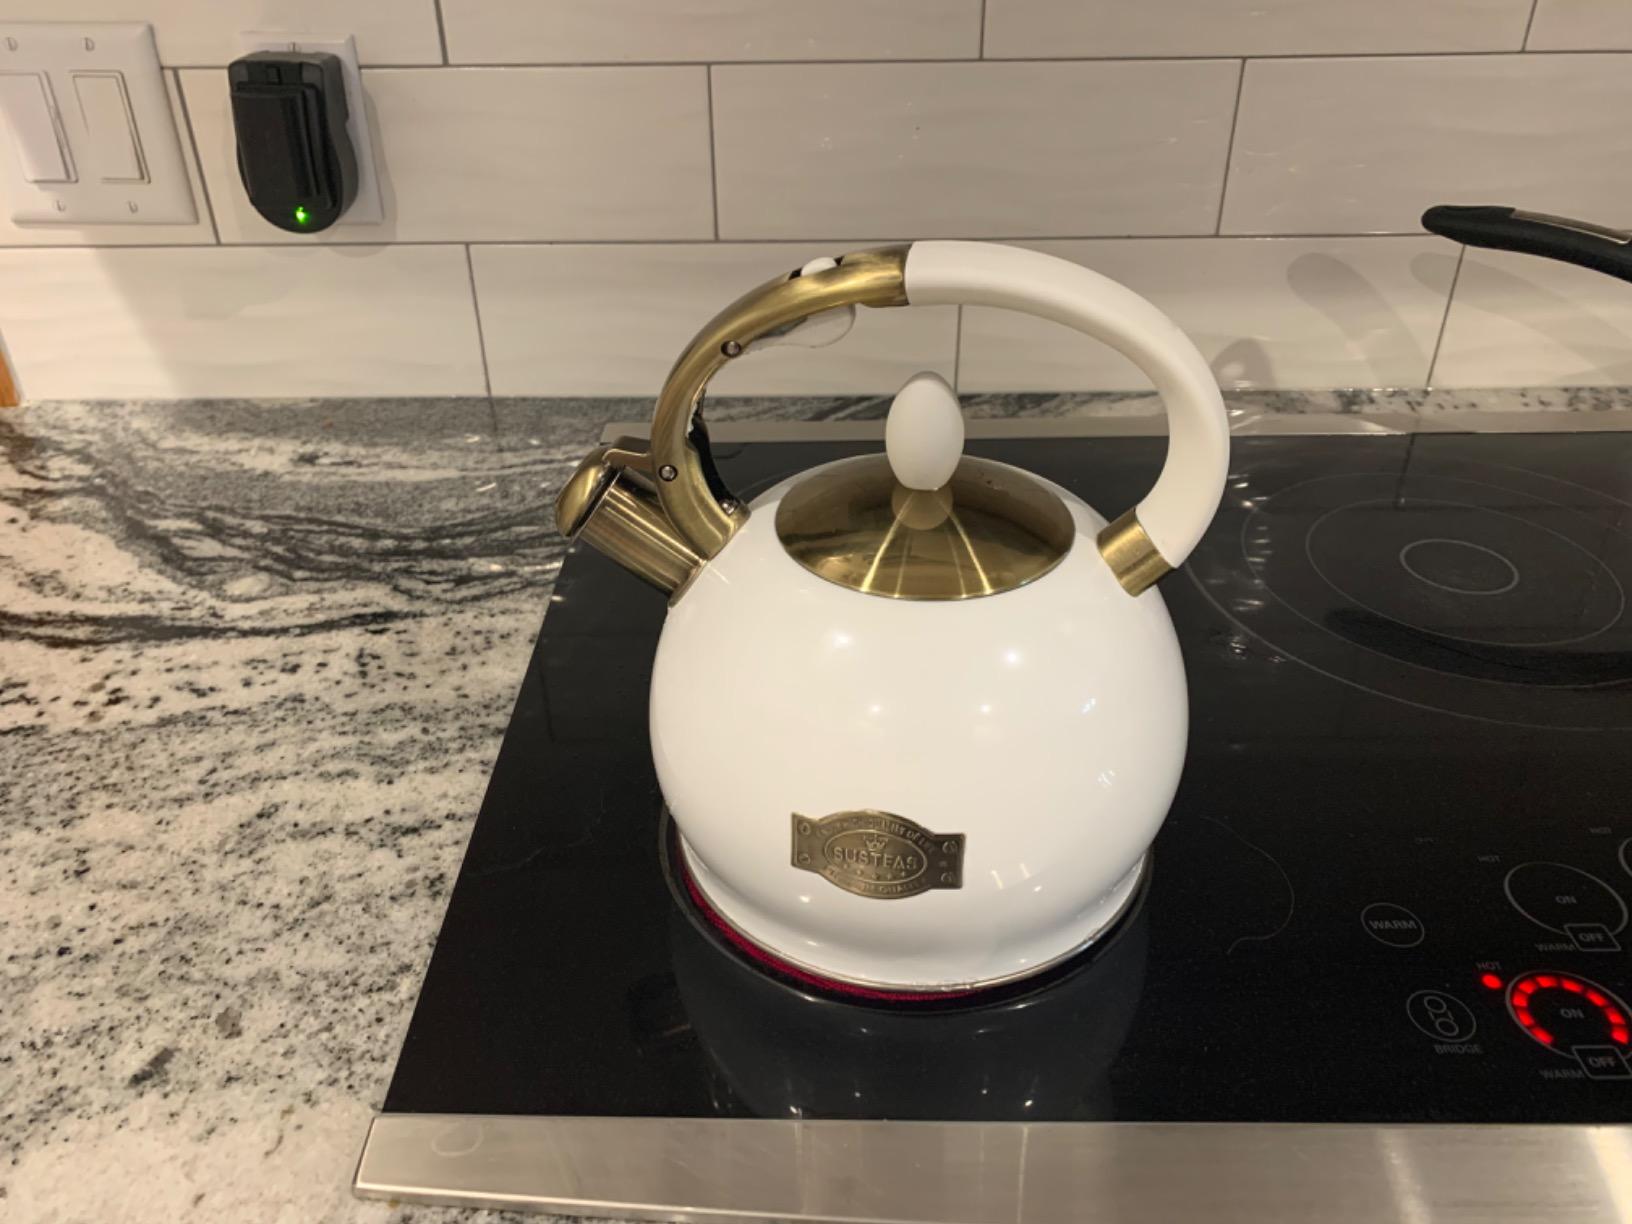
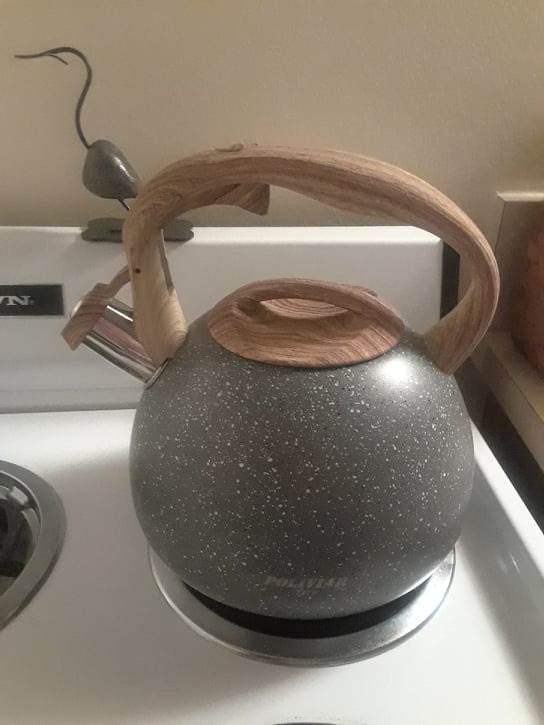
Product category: items_kettle
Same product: no